Marycliff-Cliff Park Historic District

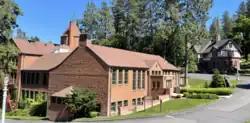
Marycliff Hall and Undercliff House

The Marycliff-Cliff Park Historic District is a historic residential area in the Cliff/Cannon neighborhood of Spokane, Washington, located immediately uphill from the city's downtown core, listed on the National Register of Historic Places (NRHP). The district is made up of two distinct but connected areas, the Marycliff section located at the base of a basalt cliff and south of Seventh Avenue, and the Cliff Park section located atop the cliff and north of 14th Avenue. Encroachment from the nearby city center has changed the nature of the Marycliff section over the decades. Of the palatial homes built in the late 1800s in the area, all have either been converted to commercial or public use or razed to make way for new development, though there are still a number of properties that are intact and reflect the historic nature of the area. The Cliff Park section retains its original residential character and historic nature, with only 11 properties listed as intrusive among the 118 properties in the area.